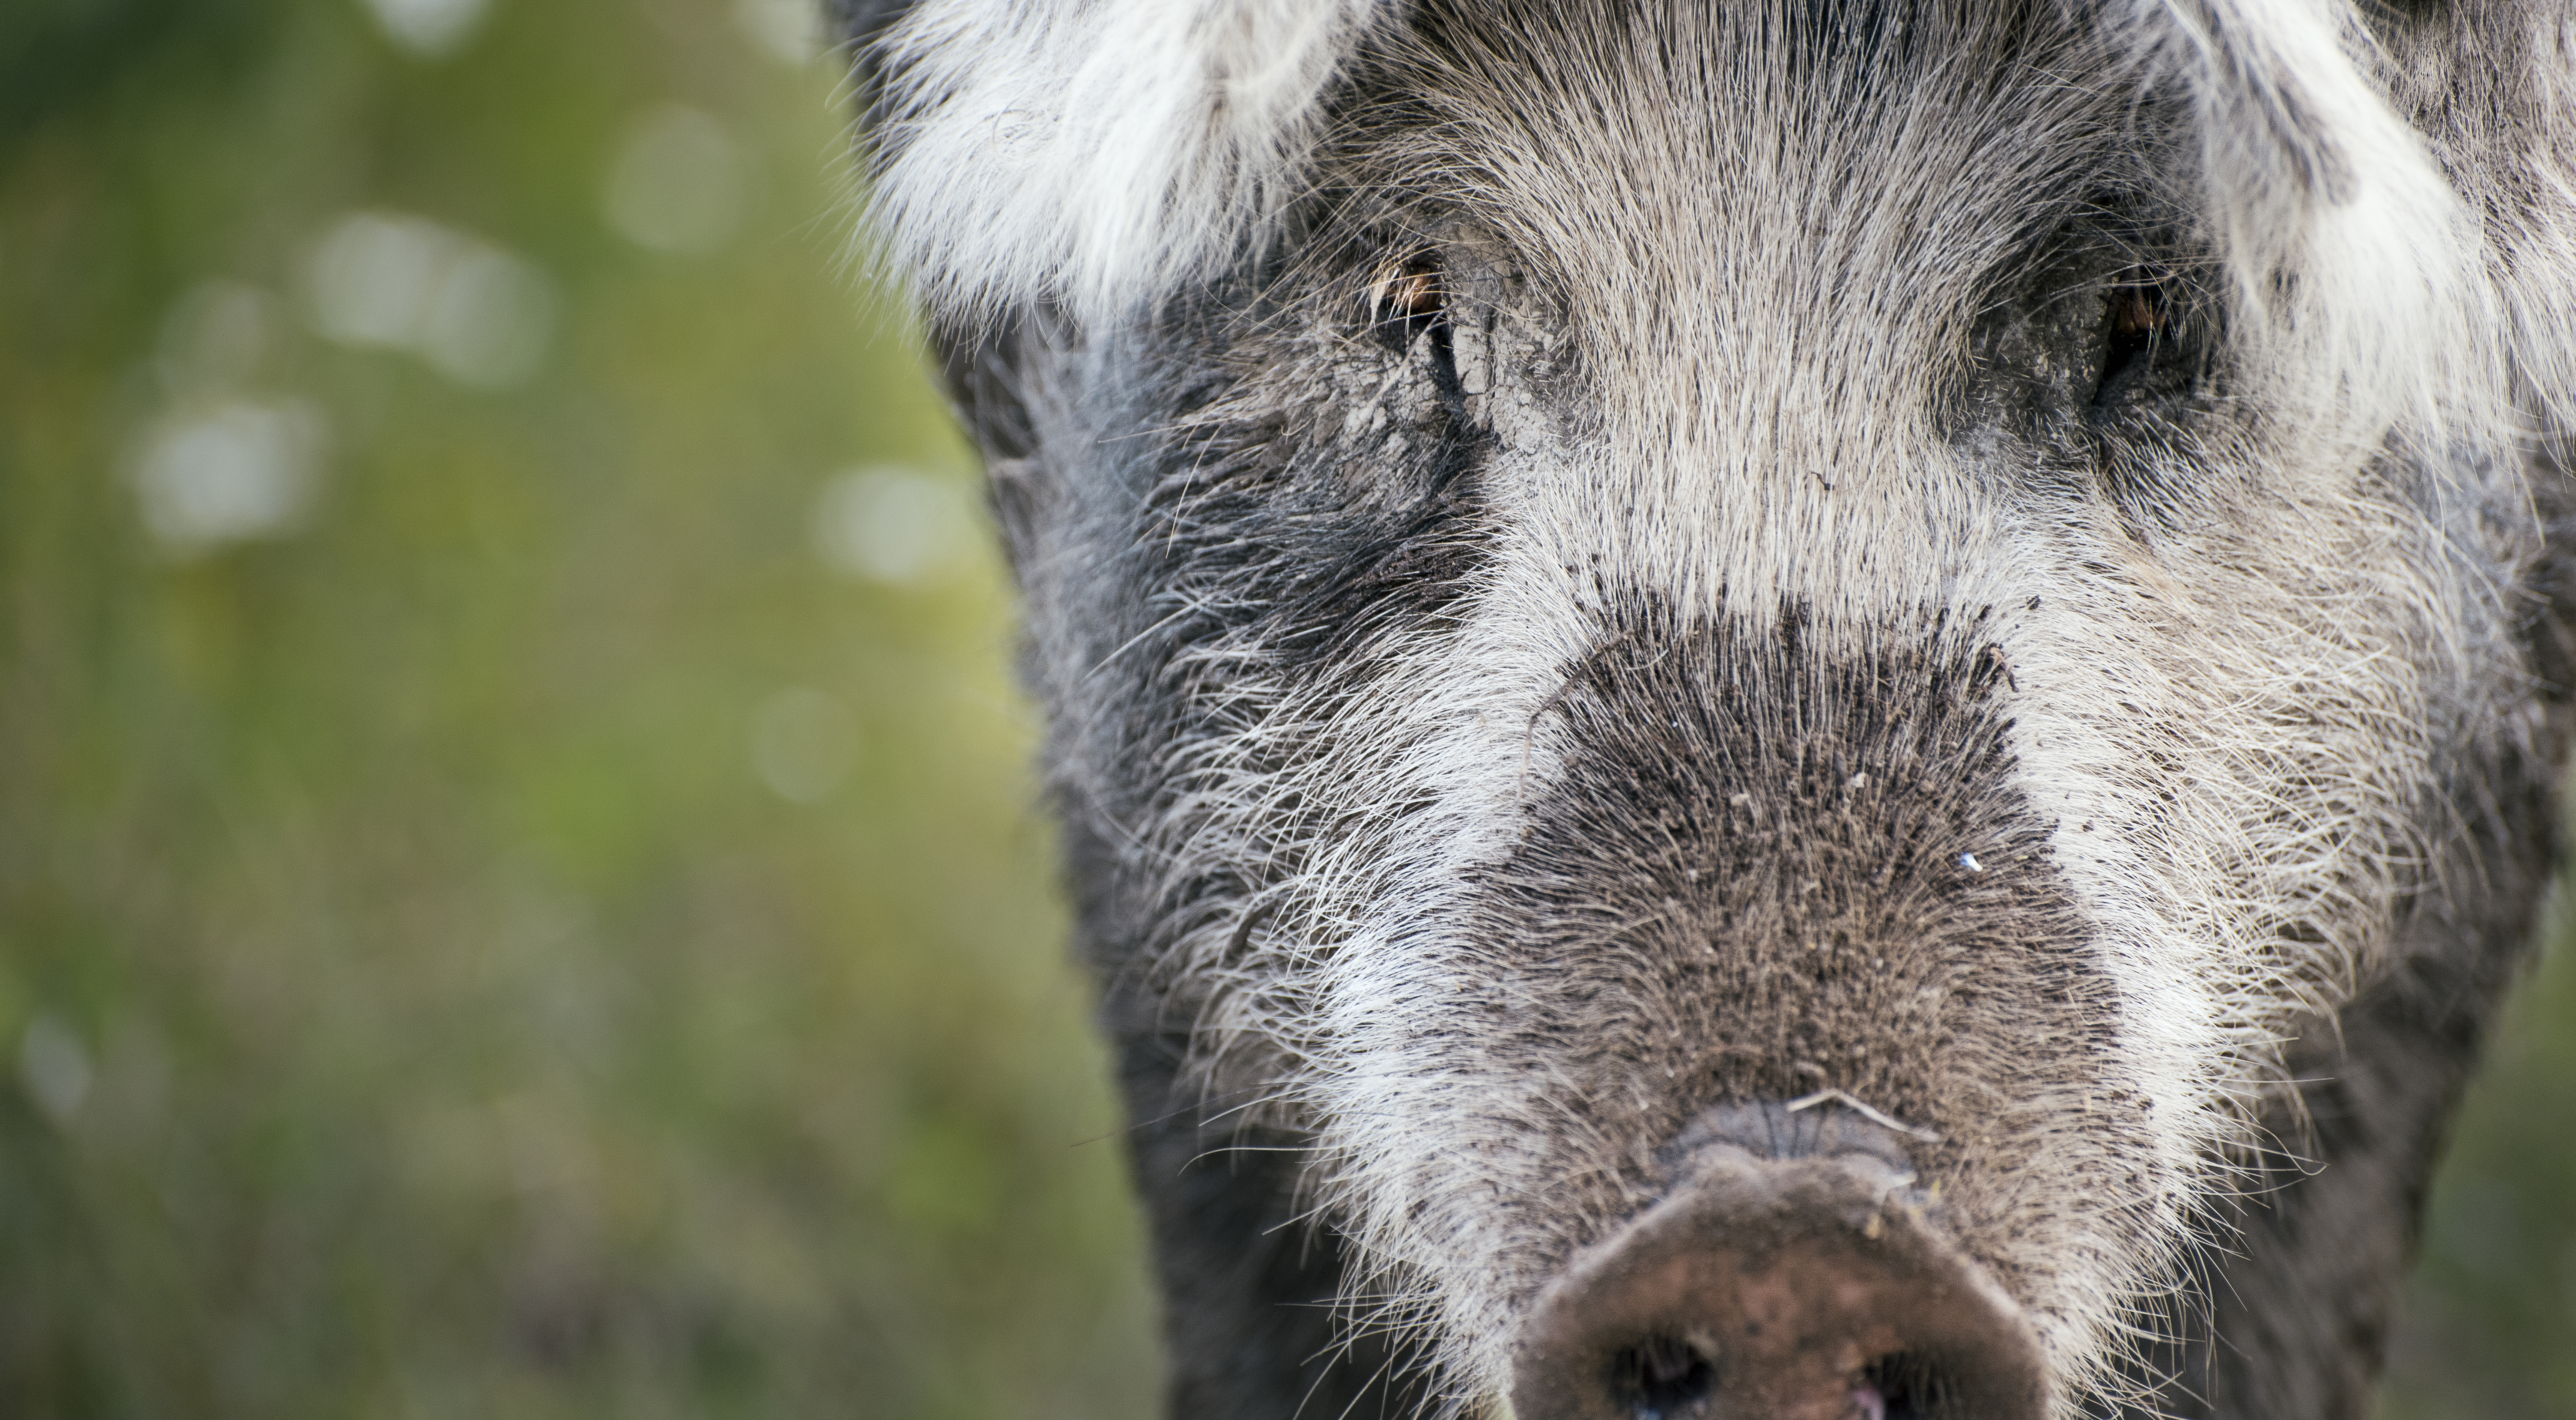
wildlife, pasture, mammal, fauna, snout, vertebrate, pig, horse like mammal, pig like mammal